Menderes Sports Hall

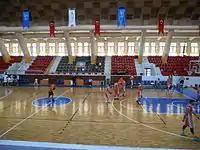
Inside the hall

The sports hall has an audience capacity of 2000. It hosts national and international sports events such as basketball, volleyball, wrestling and weightlifting, concerts and congresses among others. The facility contains two wall mounted scoreboards, two locker rooms, a press room, a cafeteria and VIP lounge.